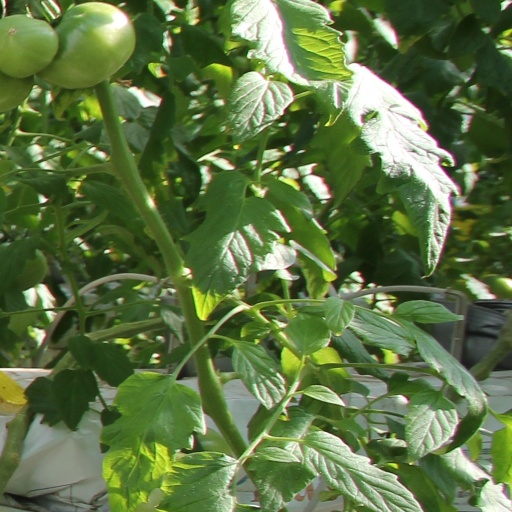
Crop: tomato